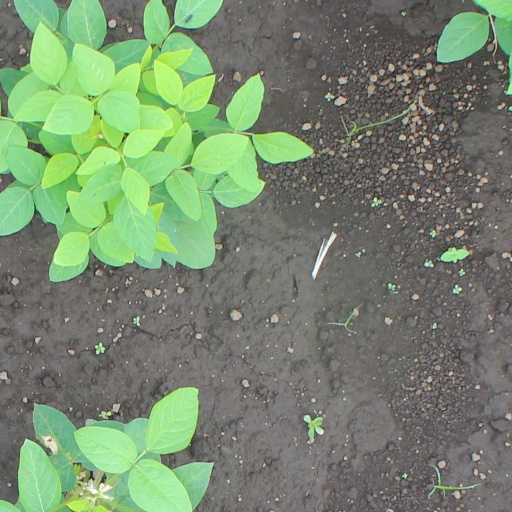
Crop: soybean